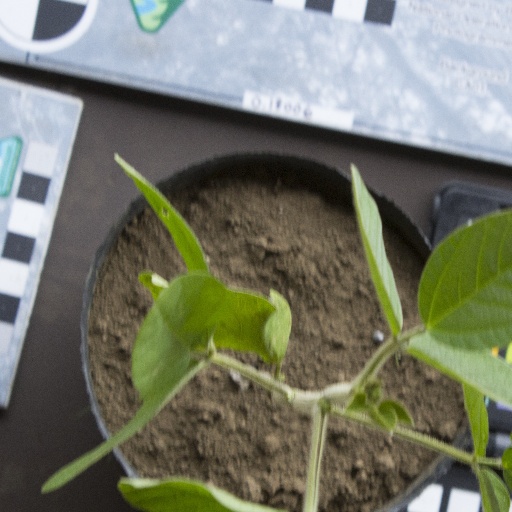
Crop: soybean